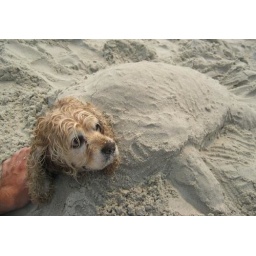
Sand turtle with dog head. Photo by unknown author.